House of the Vettii

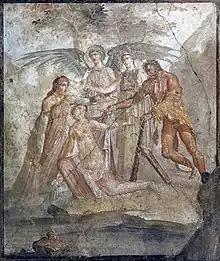
Hercules and Auge from south wall of triclinium "t" (Mau plan)

The mythological scene, Daedalus and Pasiphae is located on the north wall of the same triclinium where the Punishment of Ixion is depicted. This scene depicts King Minos's wife, Pasiphae, and the craftsman Daedalus, whom Pasiphae ordered to construct a cow so she could sleep with her husbands treasured bull. Her lust towards the bull was a consequence of King Minos refusing to sacrifice the bull to Poseidon, angering the god who punished King Minos by making Pasiphae lust after the bull. Pasiphae later becomes pregnant with the Minotaur. Daedalus and his son Icarus were punished through imprisonment by King Minos for his assistance, leading into the famous myth of a winged escape from Crete.